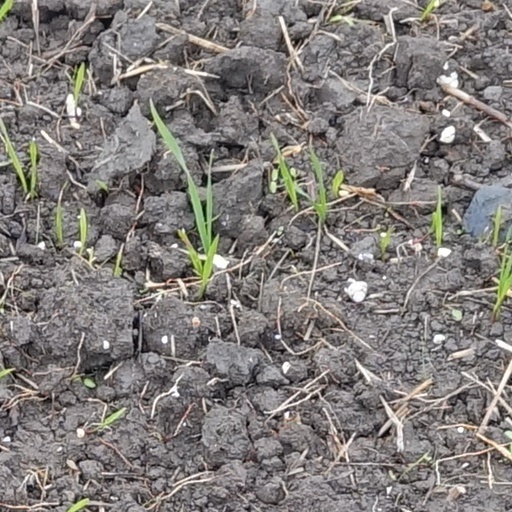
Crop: wheat